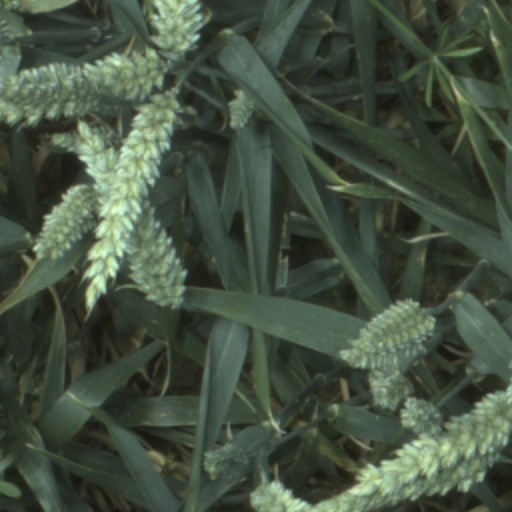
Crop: wheat